Onychopterella

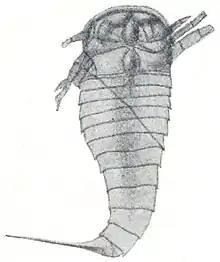
Superficial view of the holotype and only known specimen of "O. pumilus"

In 1916, researcher and geologist Thomas Edmund Savage erected the new species "Eurypterus pumilus" to accommodate one single well-preserved specimen showcasing the ventral side of the body from the Edgewood Limestone near Essex, Illinois, in the United States. "E. pumilus" was placed within "Onychopterella" in 1948 by Kjellesvig-Waering, who indicated that by its slender appendages without spines and the form of the telson, it clearly belonged to this genus. It differed from the type species by slimmer prosomal (of the prosoma) appendages, a tapering preabdomen, the lack of epimera in the pretelson and the placement of the eyes in a more forward position. The only known specimen of "O. pumilus" is deposited at the University of Illinois, but its accession number is unknown. It has been debated whether "O. pumilus" really belongs to this genus. In 1999, professor and paleobiologist Roy E. Plotnick considered that the species represented a form of "Drepanopterus", while geologist and paleobiologist James C. Lamsdell suggested in 2012 that it belonged to "Stoermeropterus" because of the similarities of the metastoma, genital appendage and telson. A 1995 study led by paleontologist Simon J. Braddy proposed that because of its small size, "O. pumilus" could simply represent an ontogenetic stage (a different developmental stage of the same animal throughout its life) of "O. kokomoensis". Due to the lack of a known accession number for the fossil, its re-examination is impossible.